Common (rapper)

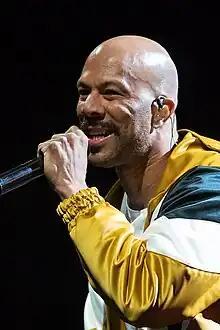
Common performing in 2018

Lonnie Rashid Lynn (born March 13, 1972), known professionally as Common (formerly known as Common Sense), is an American rapper and actor. The recipient of three Grammy Awards, an Academy Award, a Primetime Emmy Award, and a Golden Globe Award, he signed with the independent label Relativity Records at the age of 20. The label released his first three studio albums: "Can I Borrow a Dollar?" (1992), "Resurrection" (1994) and "One Day It'll All Make Sense" (1997). He maintained an underground following into the late 1990s, and achieved mainstream success through his work with the Black music collective Soulquarians.